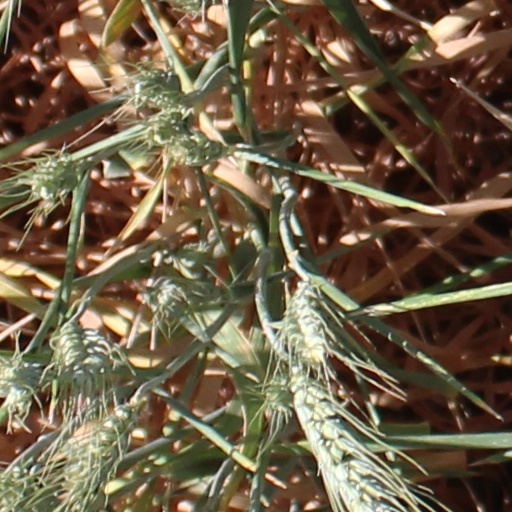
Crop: wheat